Halesowen Abbey

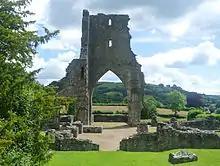
Ruins of Talley Abbey

Talley Abbey was about two decades older than Halesowen Abbey, founded towards the end of the 12th century by Rhys ap Gruffydd Originally it was subject to St. John the Baptist's Abbey, Amiens. It suffered greatly as a result of constant warfare in its first century. In 1291 the head of the order, William, Abbot of Prémontré Abbey, requested Edward I to assist the abbots of Halesowen and Newsham Abbey make a canonical visitation. This fitted well with the king's policy of bringing Welsh religious houses more closely under domination from England. The patron of Talley was Rhys ap Maredudd, one of the most intractable of the Welsh opponents of the English monarchy, who died in 1292. In a letter dated that year, the abbot of Prémontré refers to the will of the king and to the advantages and peace that would surround the abbey, as a result of his reassignment of Talley to Welbeck Abbey, making the abbot of the Nottinghamshire house and his successors the father abbots of the Welsh house.